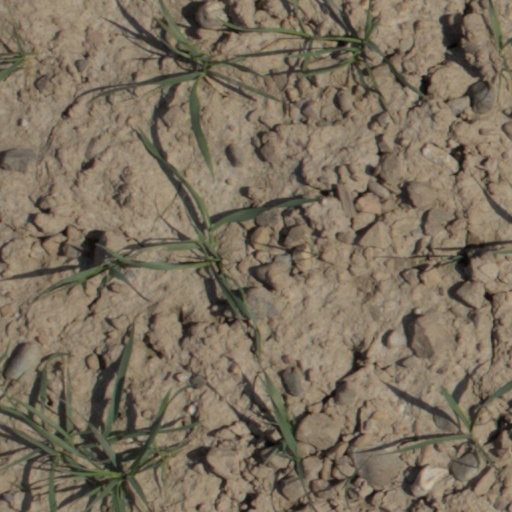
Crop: wheat